Repatriation (cultural property)

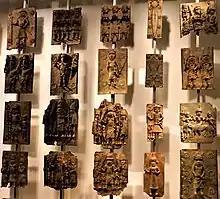
Benin Bronzes in the British Museum, London

On Rapa Nui (Easter Island), of the dozens of moai figures which have been removed from the landscape of Rapa Nui since the first one was removed in 1868 for installation in the British Museum, only one has been repatriated to date. This was a moai taken from the island in 1929 and repatriated in 2006.